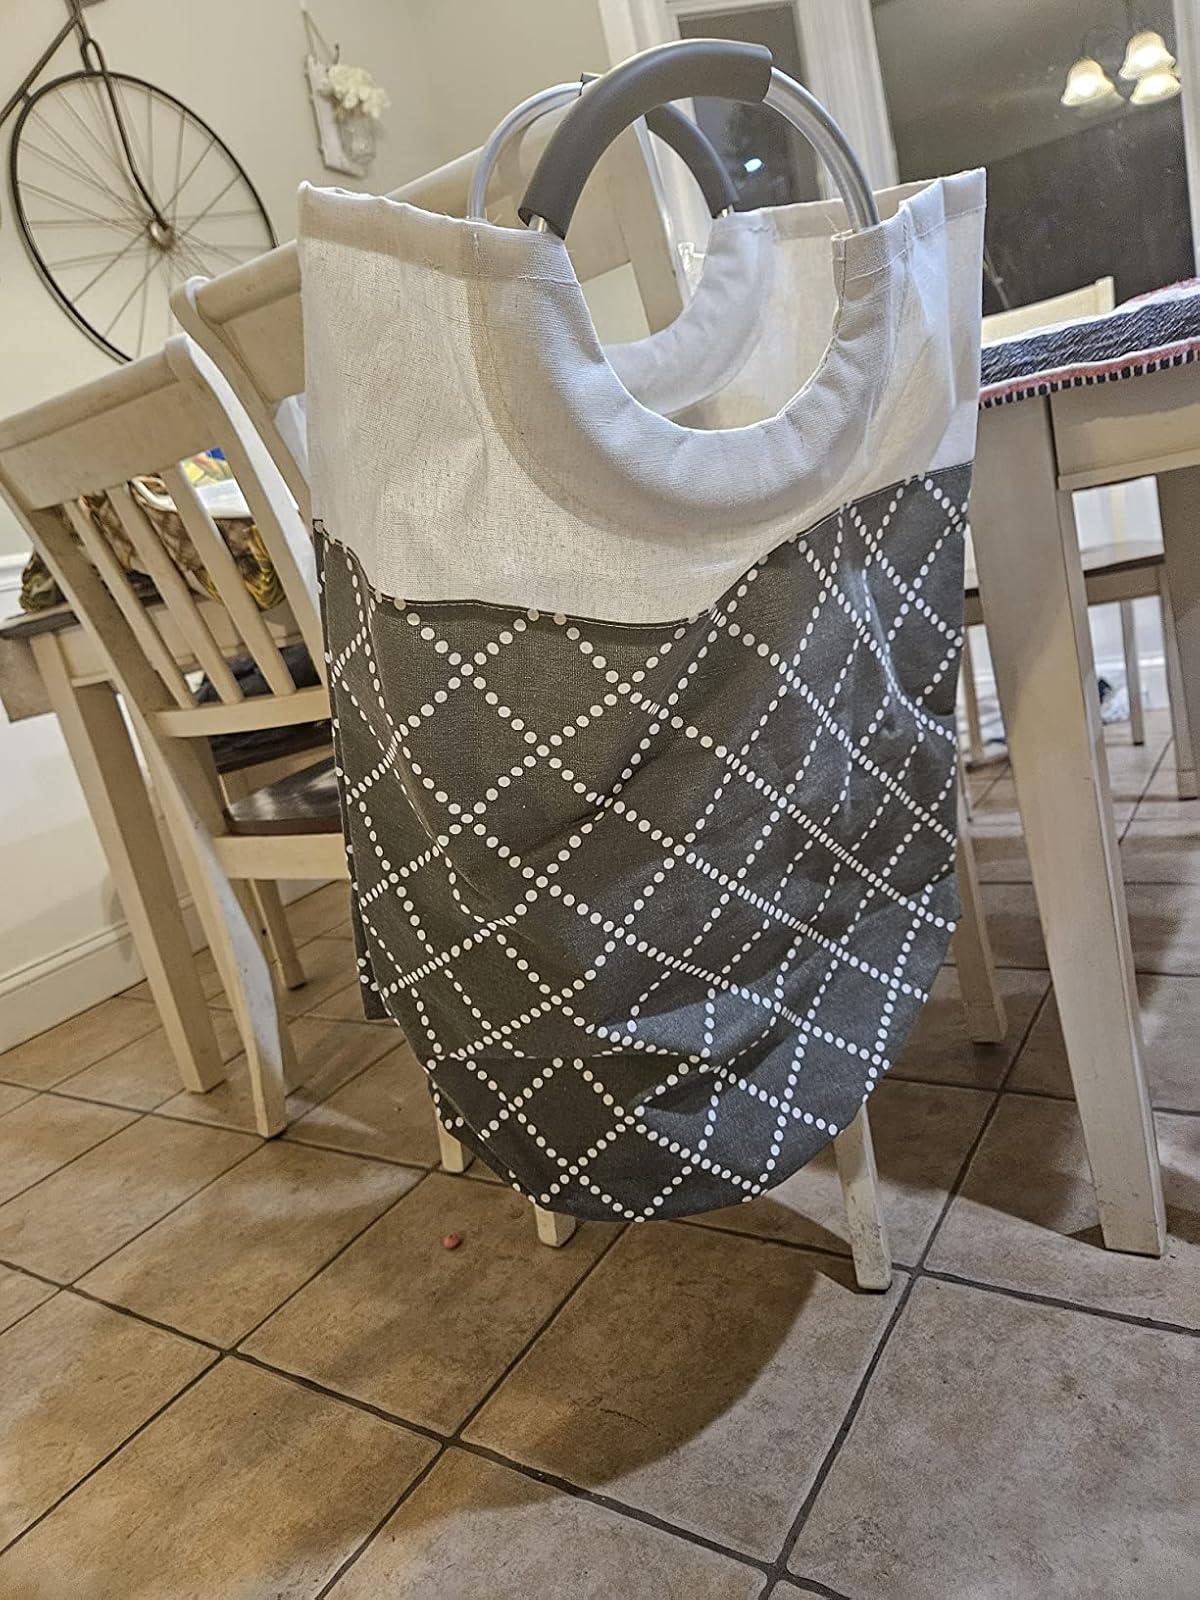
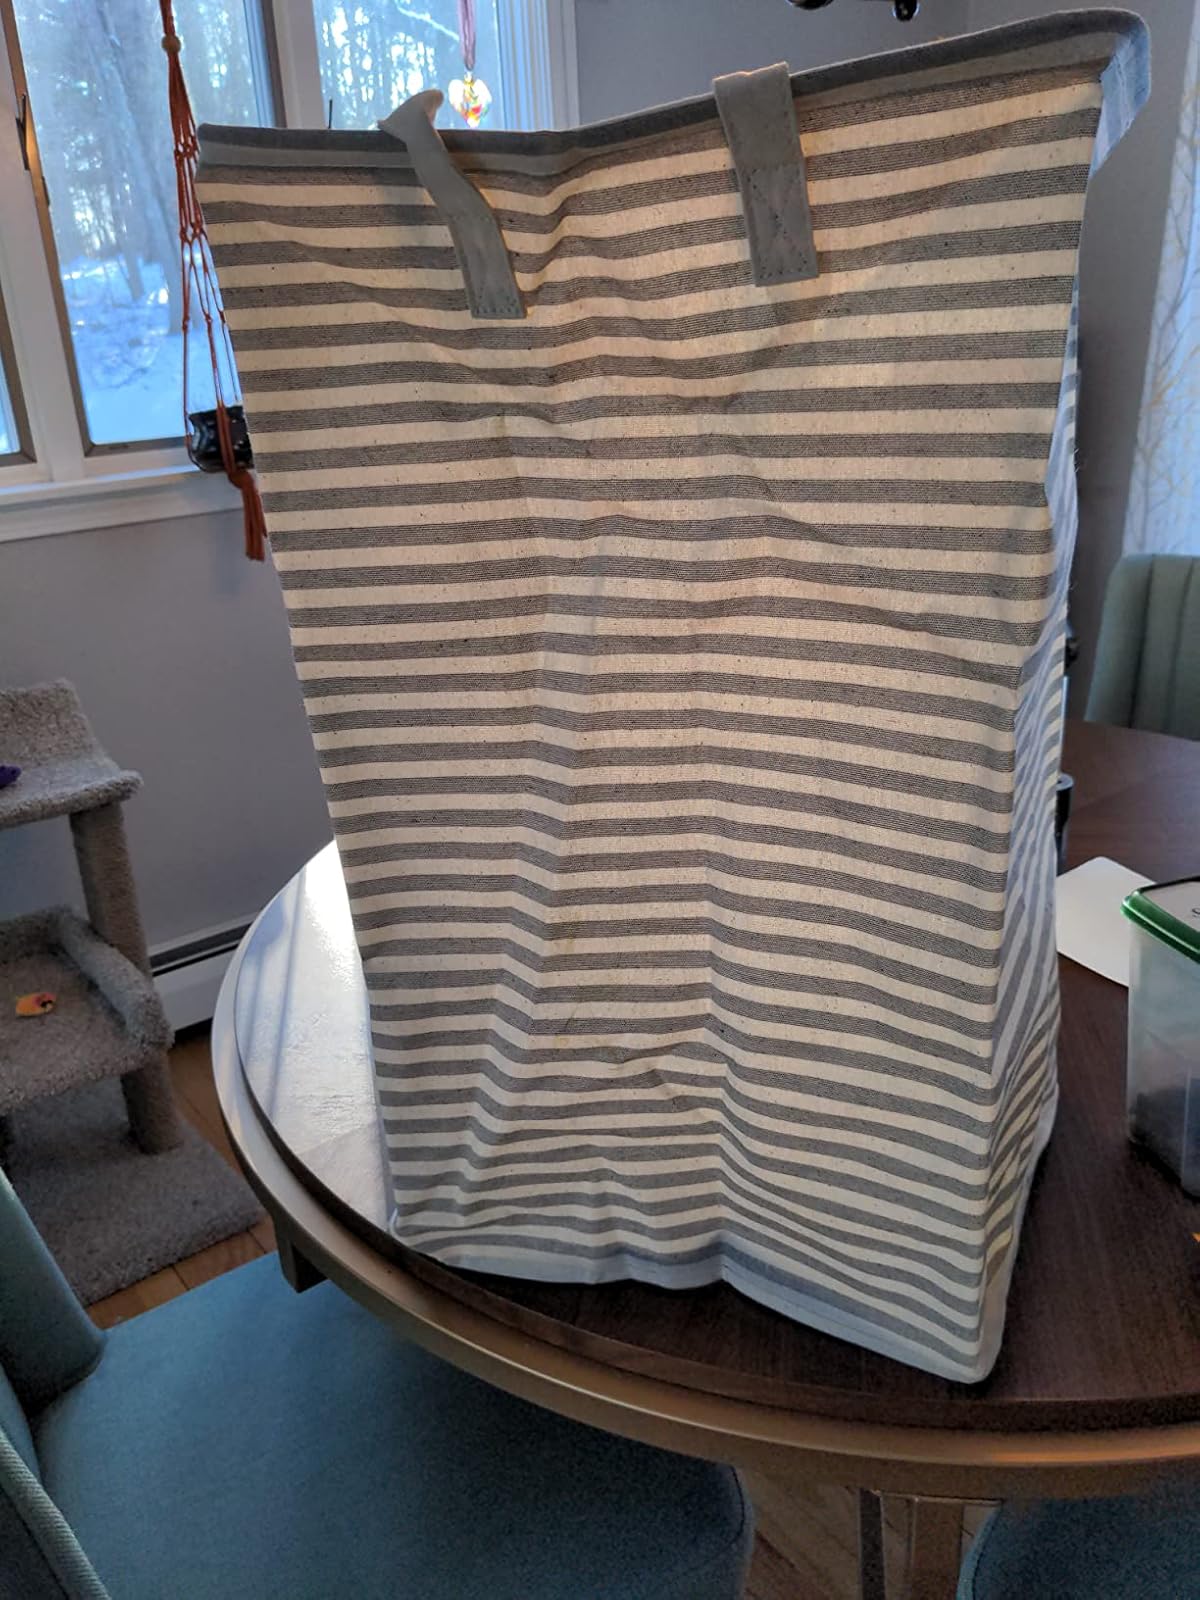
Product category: items_hamper
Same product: no